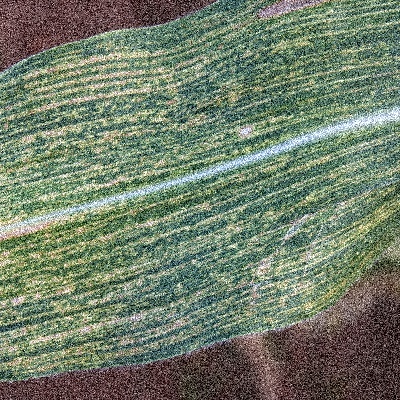
Label: Corn_(Maize)___Maize_Streak_Virus